Netherlands in the Eurovision Song Contest 1996

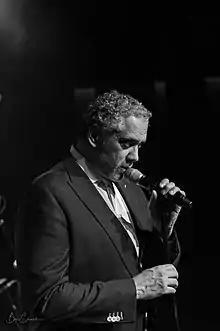
Franklin Brown "(pictured in 2022)" represented the Netherlands alongside Maxine after winning 1996

The semi-finals each featured one of the artists performing three candidate Eurovision songs, provided by Conamus from 300 songs received following a submission period for composers, from which public televoting exclusively selected one song for each act to complete the five-song lineup in the final. The five selected competing artists and their candidate songs were announced on 26 January 1996.